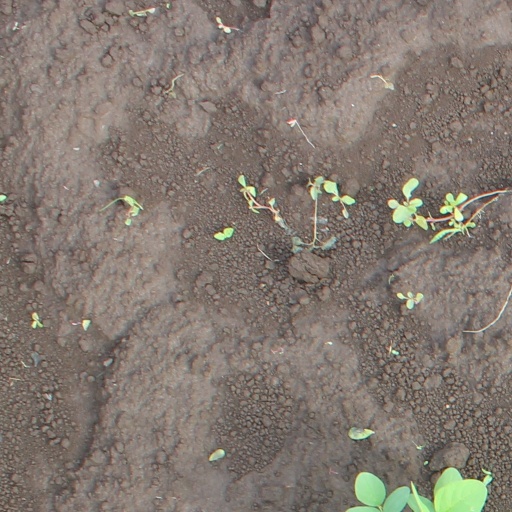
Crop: soybean